J. Craig Ruby

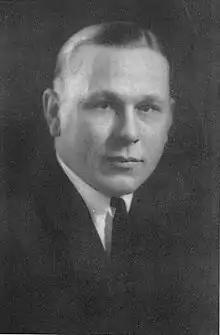
Ruby from "The Savitar", 1922

James Craig Ruby (May 30, 1896 – September 9, 1980) was an American college basketball player and coach. A two-time All-American and All-Missouri Valley Conference forward at the University of Missouri, he took over the head coaching position of his alma-mater in 1920. Ruby coached the Tigers for two seasons, compiling a record of 33 wins and only 2 losses. Both of Ruby's Missouri teams were retroactively named national champions by the Premo-Porretta Power Poll. Ruby was subsequently recruited by University of Illinois athletic director George Huff to take over the Fighting Illini’s men's basketball coaching duties.